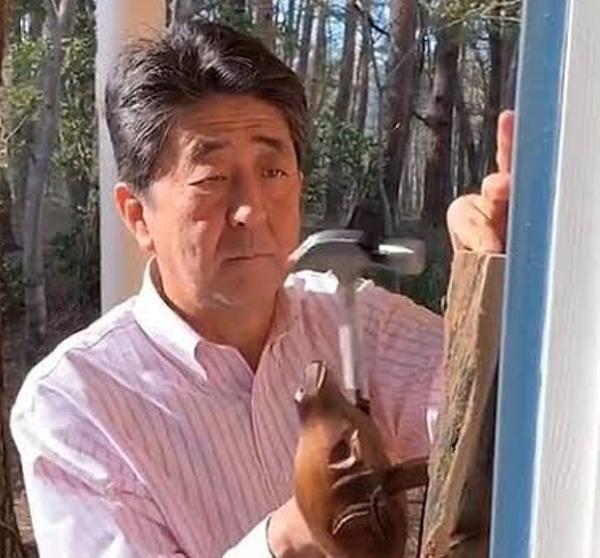
回答: 「出してー!あなた、ここから出してー!」